Joaquim Pedro Quintela, 1st Count of Farrobo

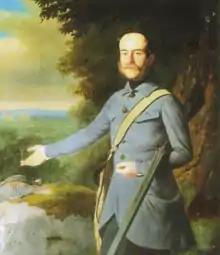
The Count of Farrobo as a huntsman, by Thomas Lawrence

Following the Civil War, during the Constitutional Monarchy, Farrobo amassed great wealth and influence owing to his intense activity in the world of industry and business. Some of his business interests included the glassworks factory of Marinha Grande, the chemical plant in Verdelha, Forte da Casa, silk mills, coal mines, the "Bonança" and "União Comercial" insurance companies, "Vulcano" metalworks, and the North and East Railway Company.